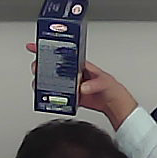
Product: barilla_lasagne